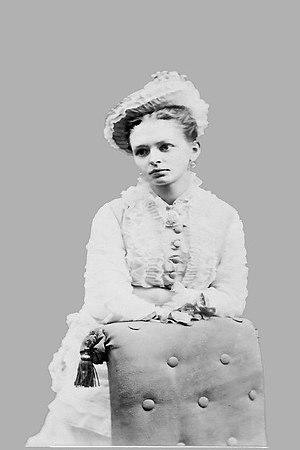
Alice Abadam est une suffragette et oratrice publique galloise.